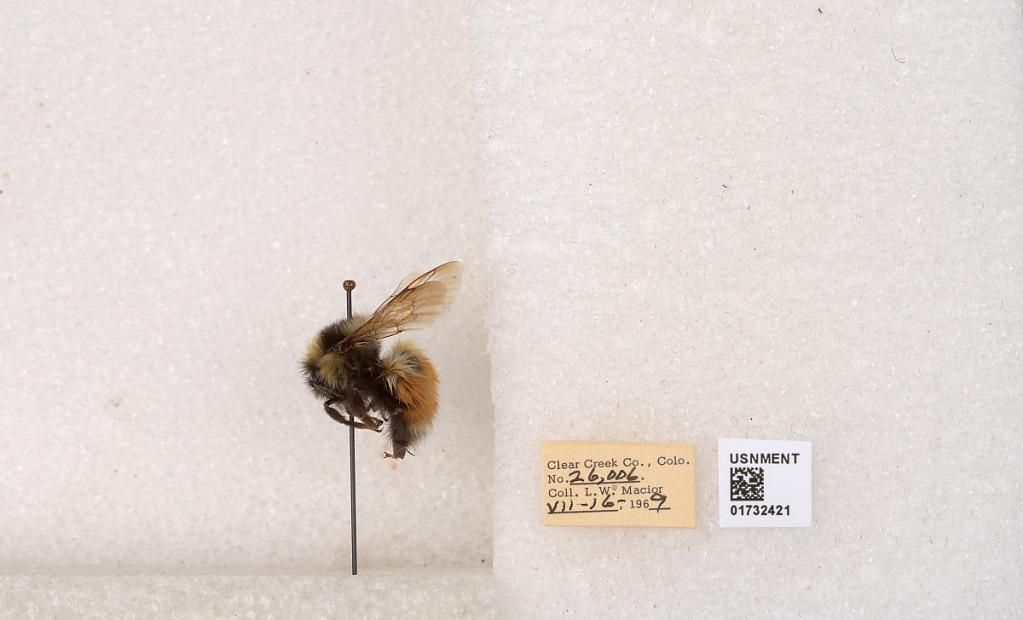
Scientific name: Bombus (Pyrobombus) sylvicola Kirby
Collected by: L. Macior
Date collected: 1969-7-16
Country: United States
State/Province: Colorado
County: Clear Creek
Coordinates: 39.7006, -105.694